Manila Christian Computer Institute for the Deaf

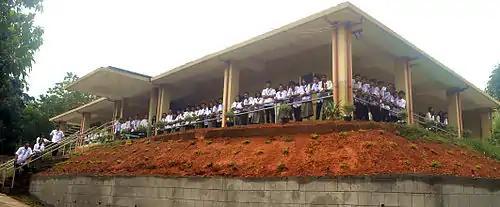
MCCID College School Building, San Mateo, Rizal

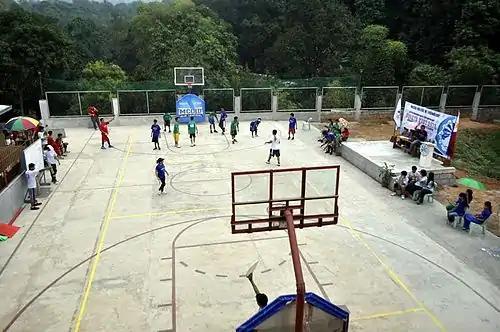
MCCID College Sports Area with Basketball/Volleyball Court, Futsal and Stage

From its old rented building in Cubao, Quezon City, the main campus is now permanently housed in a 400 square meter building in San Mateo, Rizal. It sits on a 6,000 sq.m rolling hills prime property site in Bgy. Silangan near the Marikina - San Mateo border. San Mateo is a first class urban municipality in the Province of Rizal. The construction has been undergoing since 2009 after the property was acquired. Current facilities available include sports area, mini-library, animation design room and computer laboratory.